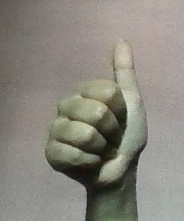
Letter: aleff